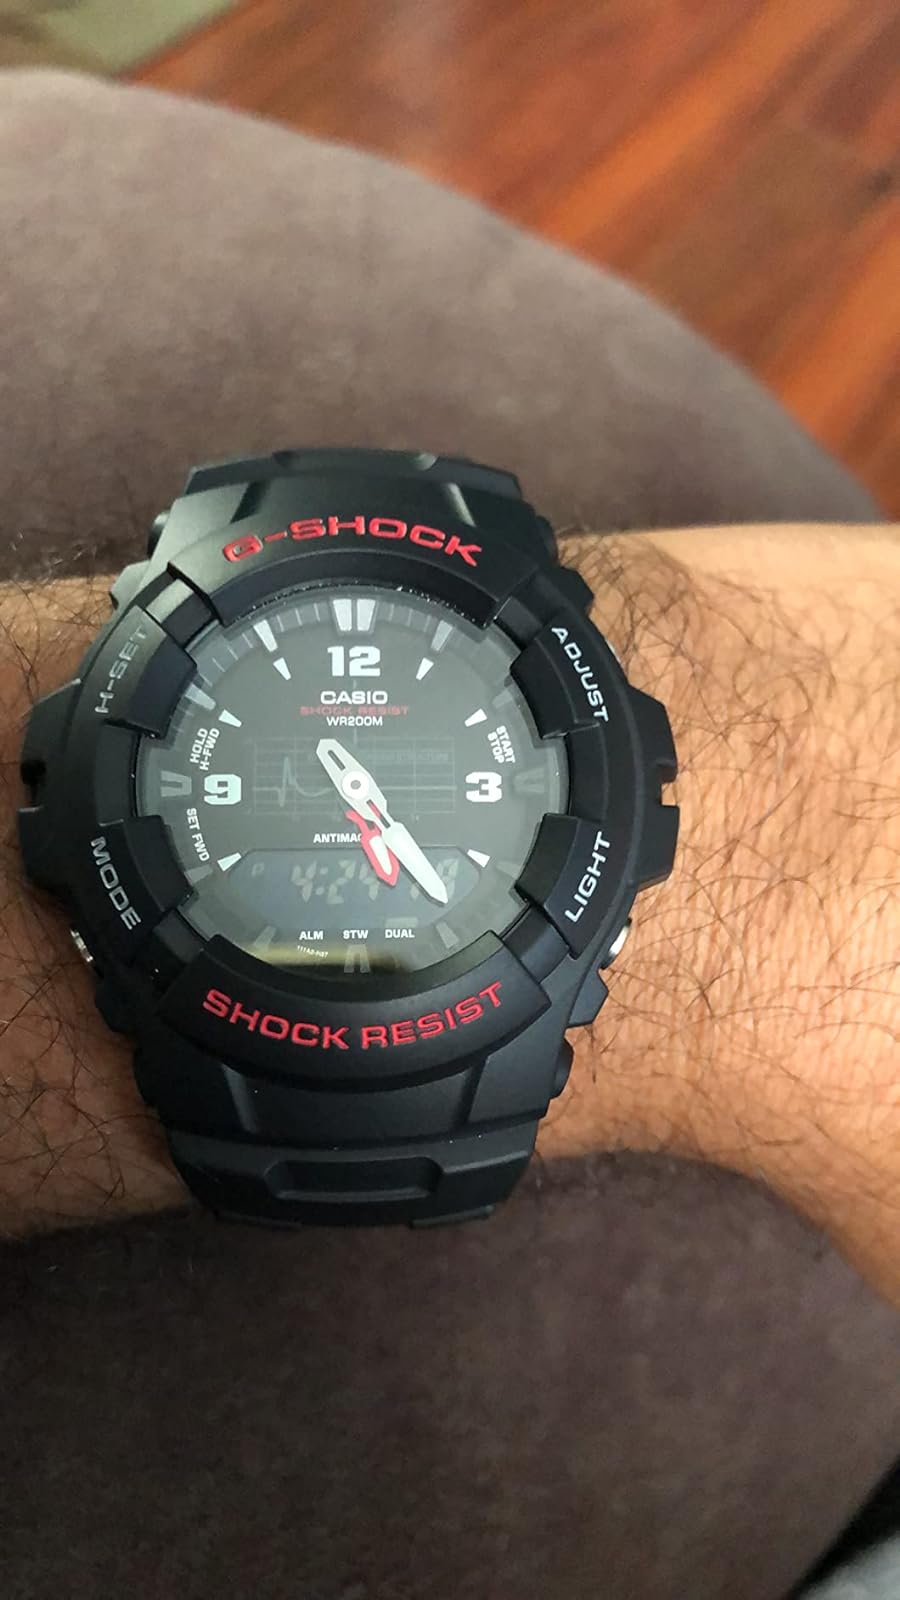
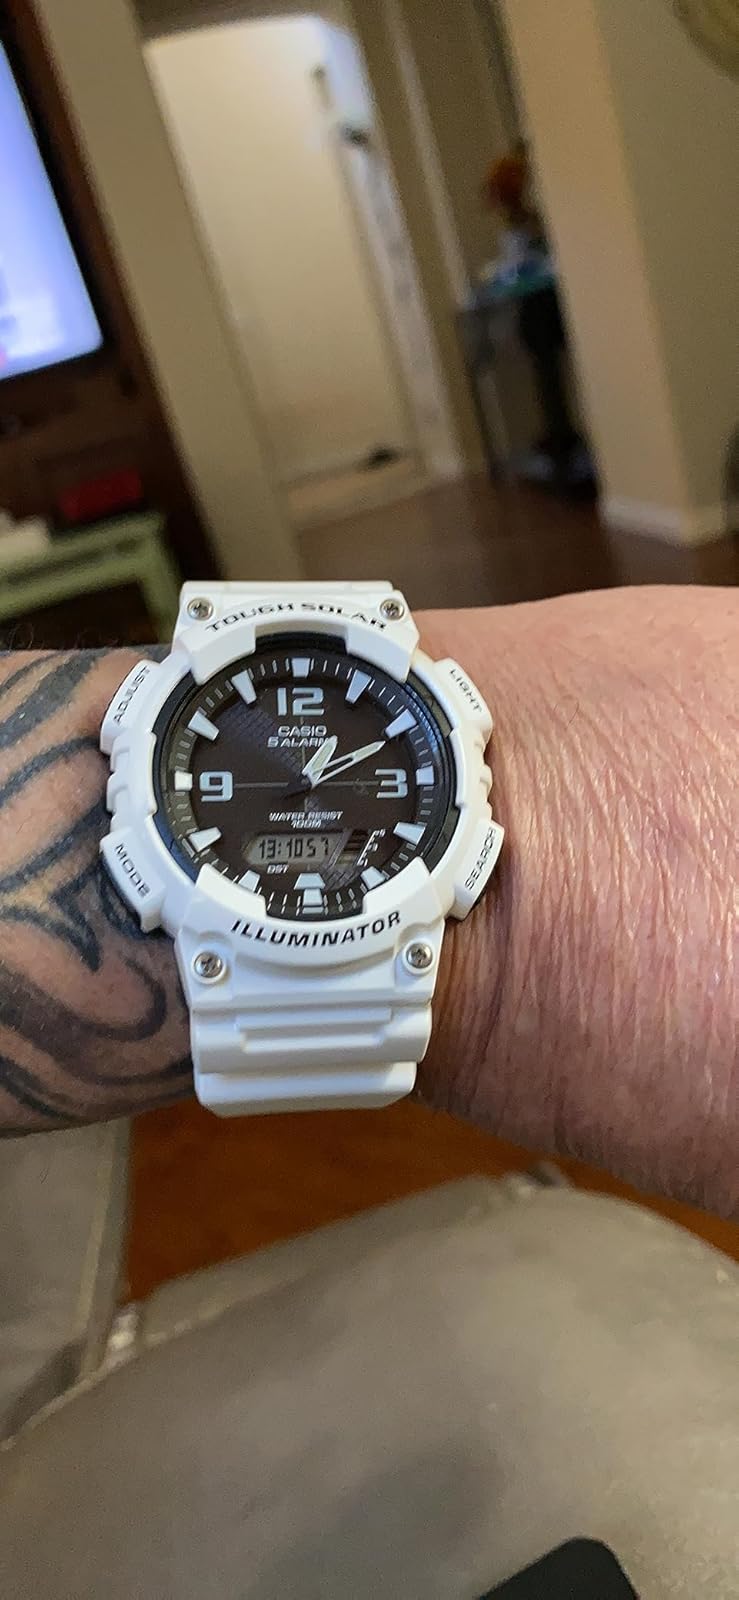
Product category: accessories_watch
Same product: no